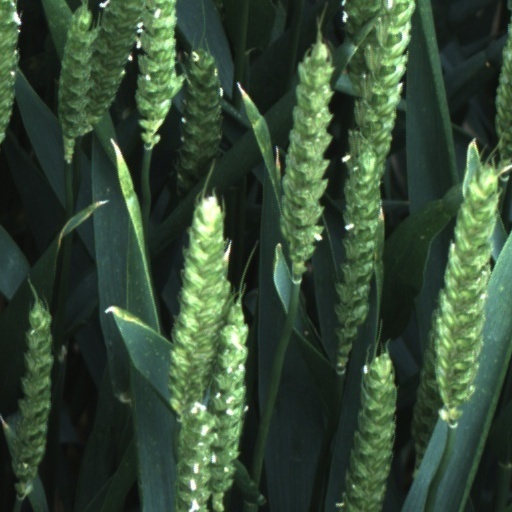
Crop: wheat